Oi Aparadektoi

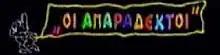
title screenshot

Oi Aparadektoi is a comedy television series broadcast by Mega Channel from September 1991 to January 1993. The series is considered one of the most successful on Greek television, representative of the daily life of Athenians in the early 1990s.